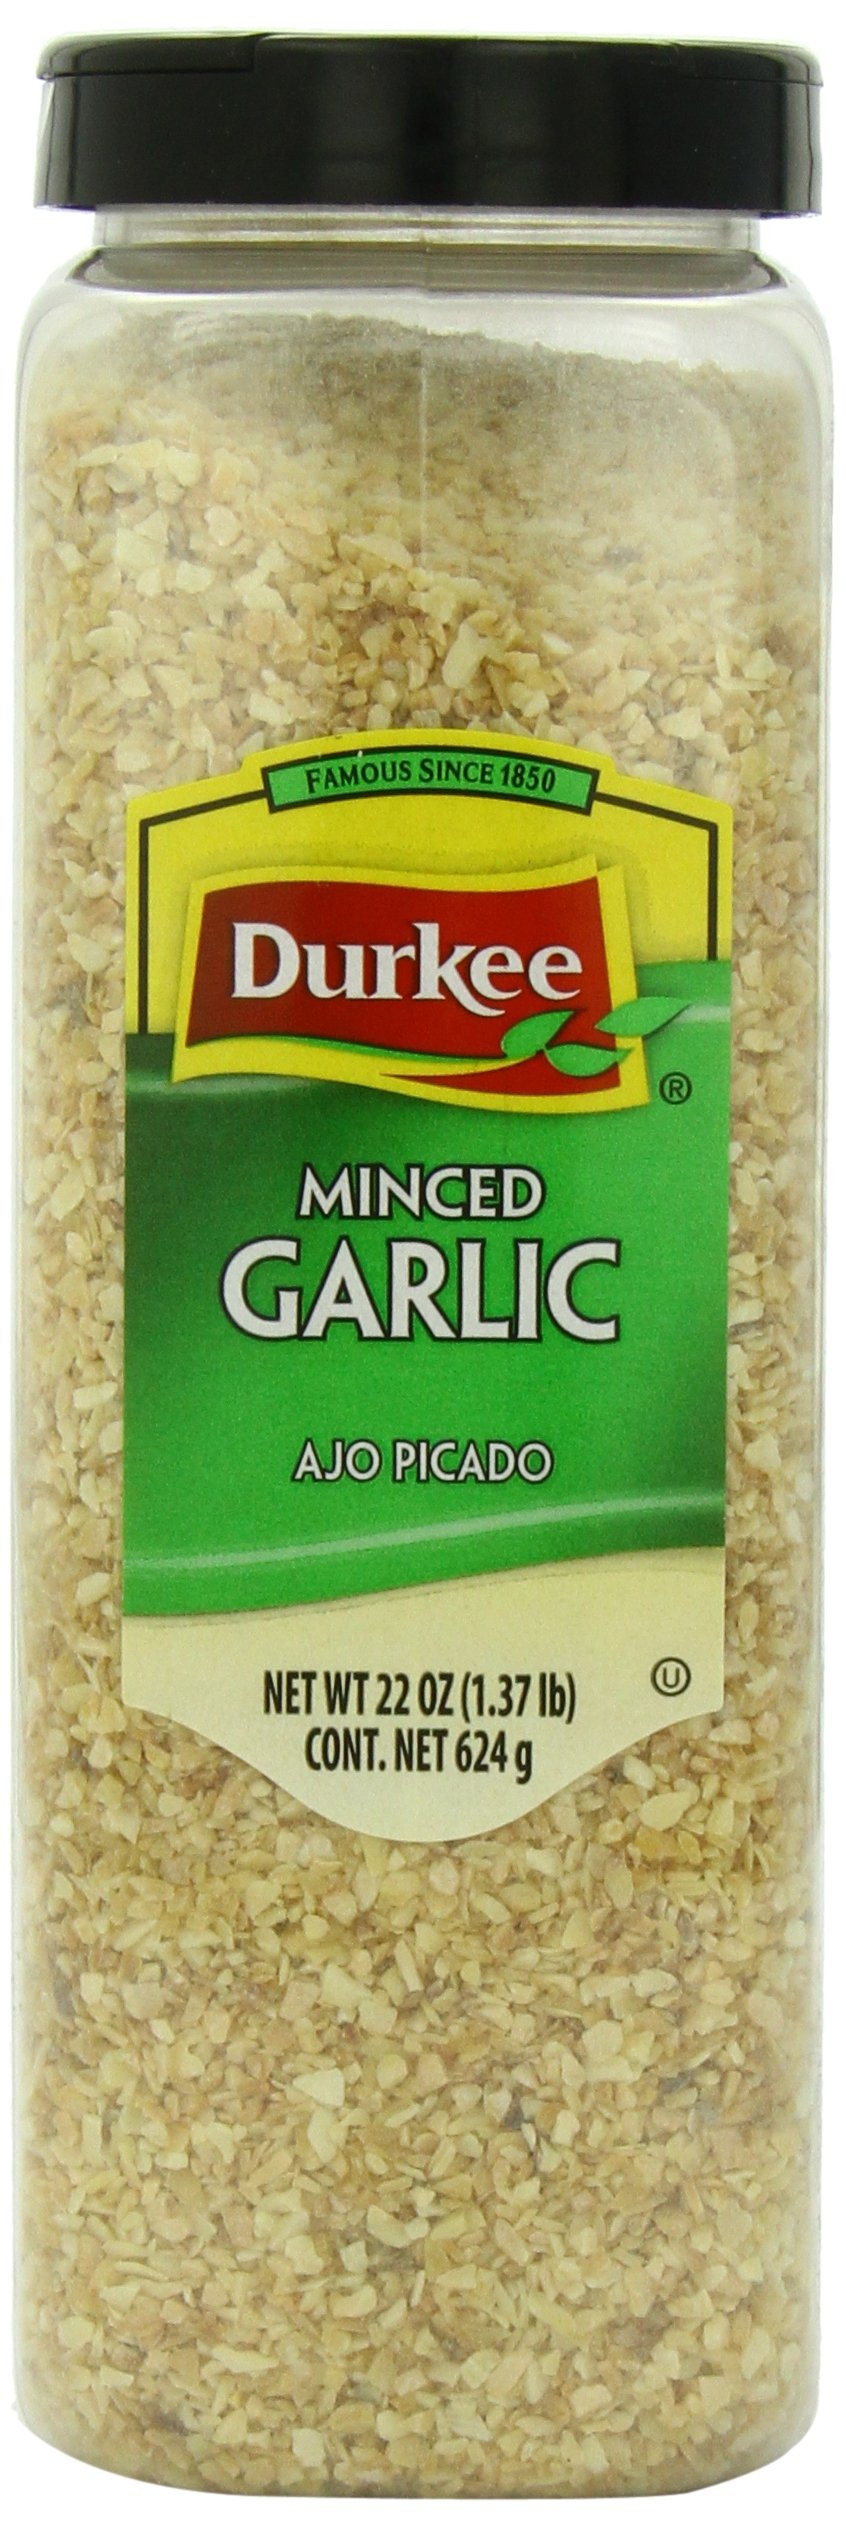
Item Name: Durkee Minced Garlic, 22 Ounce
Bullet Point: Durkee Minced Garlic, 22 Ounce
Value: 22.0
Unit: Ounce

Price: 17.94